Battle of Varkaus

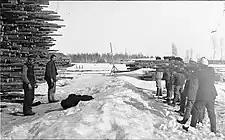
The execution of two Varkaus Reds

The Whites started shooting the surrendered Reds right after their capitulation. According to the eyewitnesses, victims were picked randomly amongst the men exiting the factory. They were then taken to the ice of the nearby Huruslahti Bay and shot. The first to be executed were the Varkaus Red Guard commander Matti Autio and the leaders of the Leppävirta, Lehtoniemi and Savonlinna guards Kaarlo Lähteenmäki, Adam Krogerus and Emil Parkkinen. In the next couple of hours, up to 80 Red Guard members were shot.